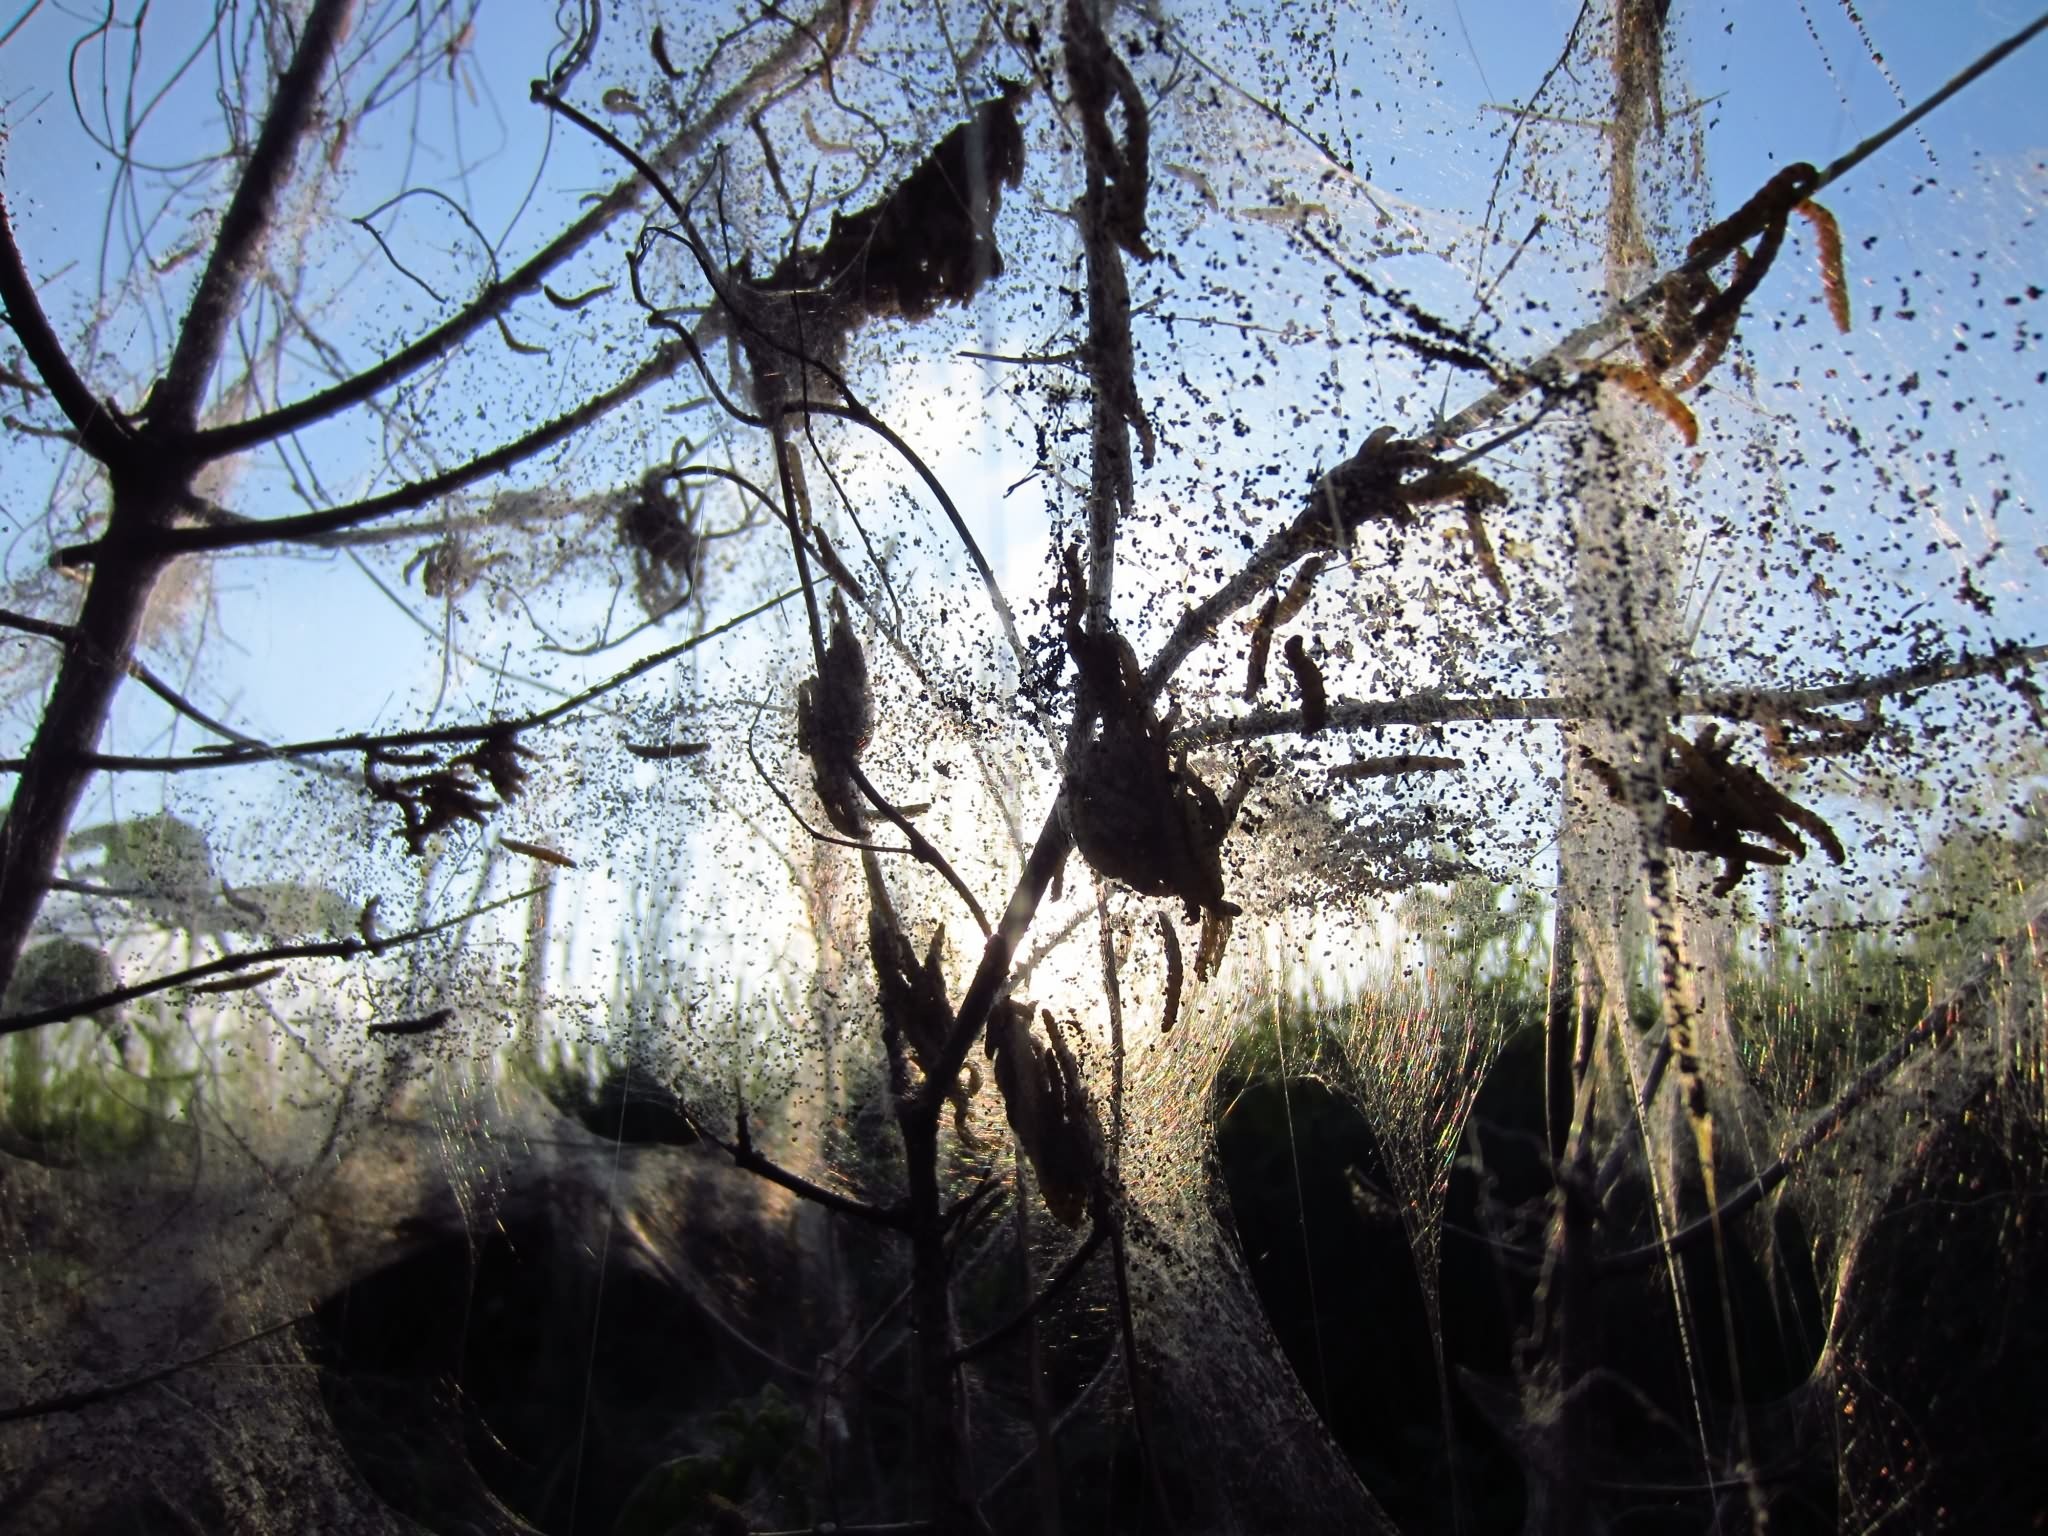
tree, nature, forest, branch, winter, plant, track, sunlight, leaf, flower, autumn, season, pest, network, ermine, black cherry, woody plant, black cherry ermine, cocooned, yponomeuta evonymella, yponomeutidae, bud moths, wilder maien